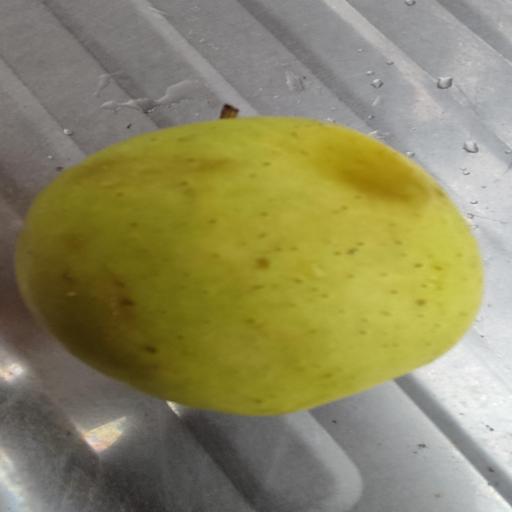
Crop type: Apple_Golden Delicious